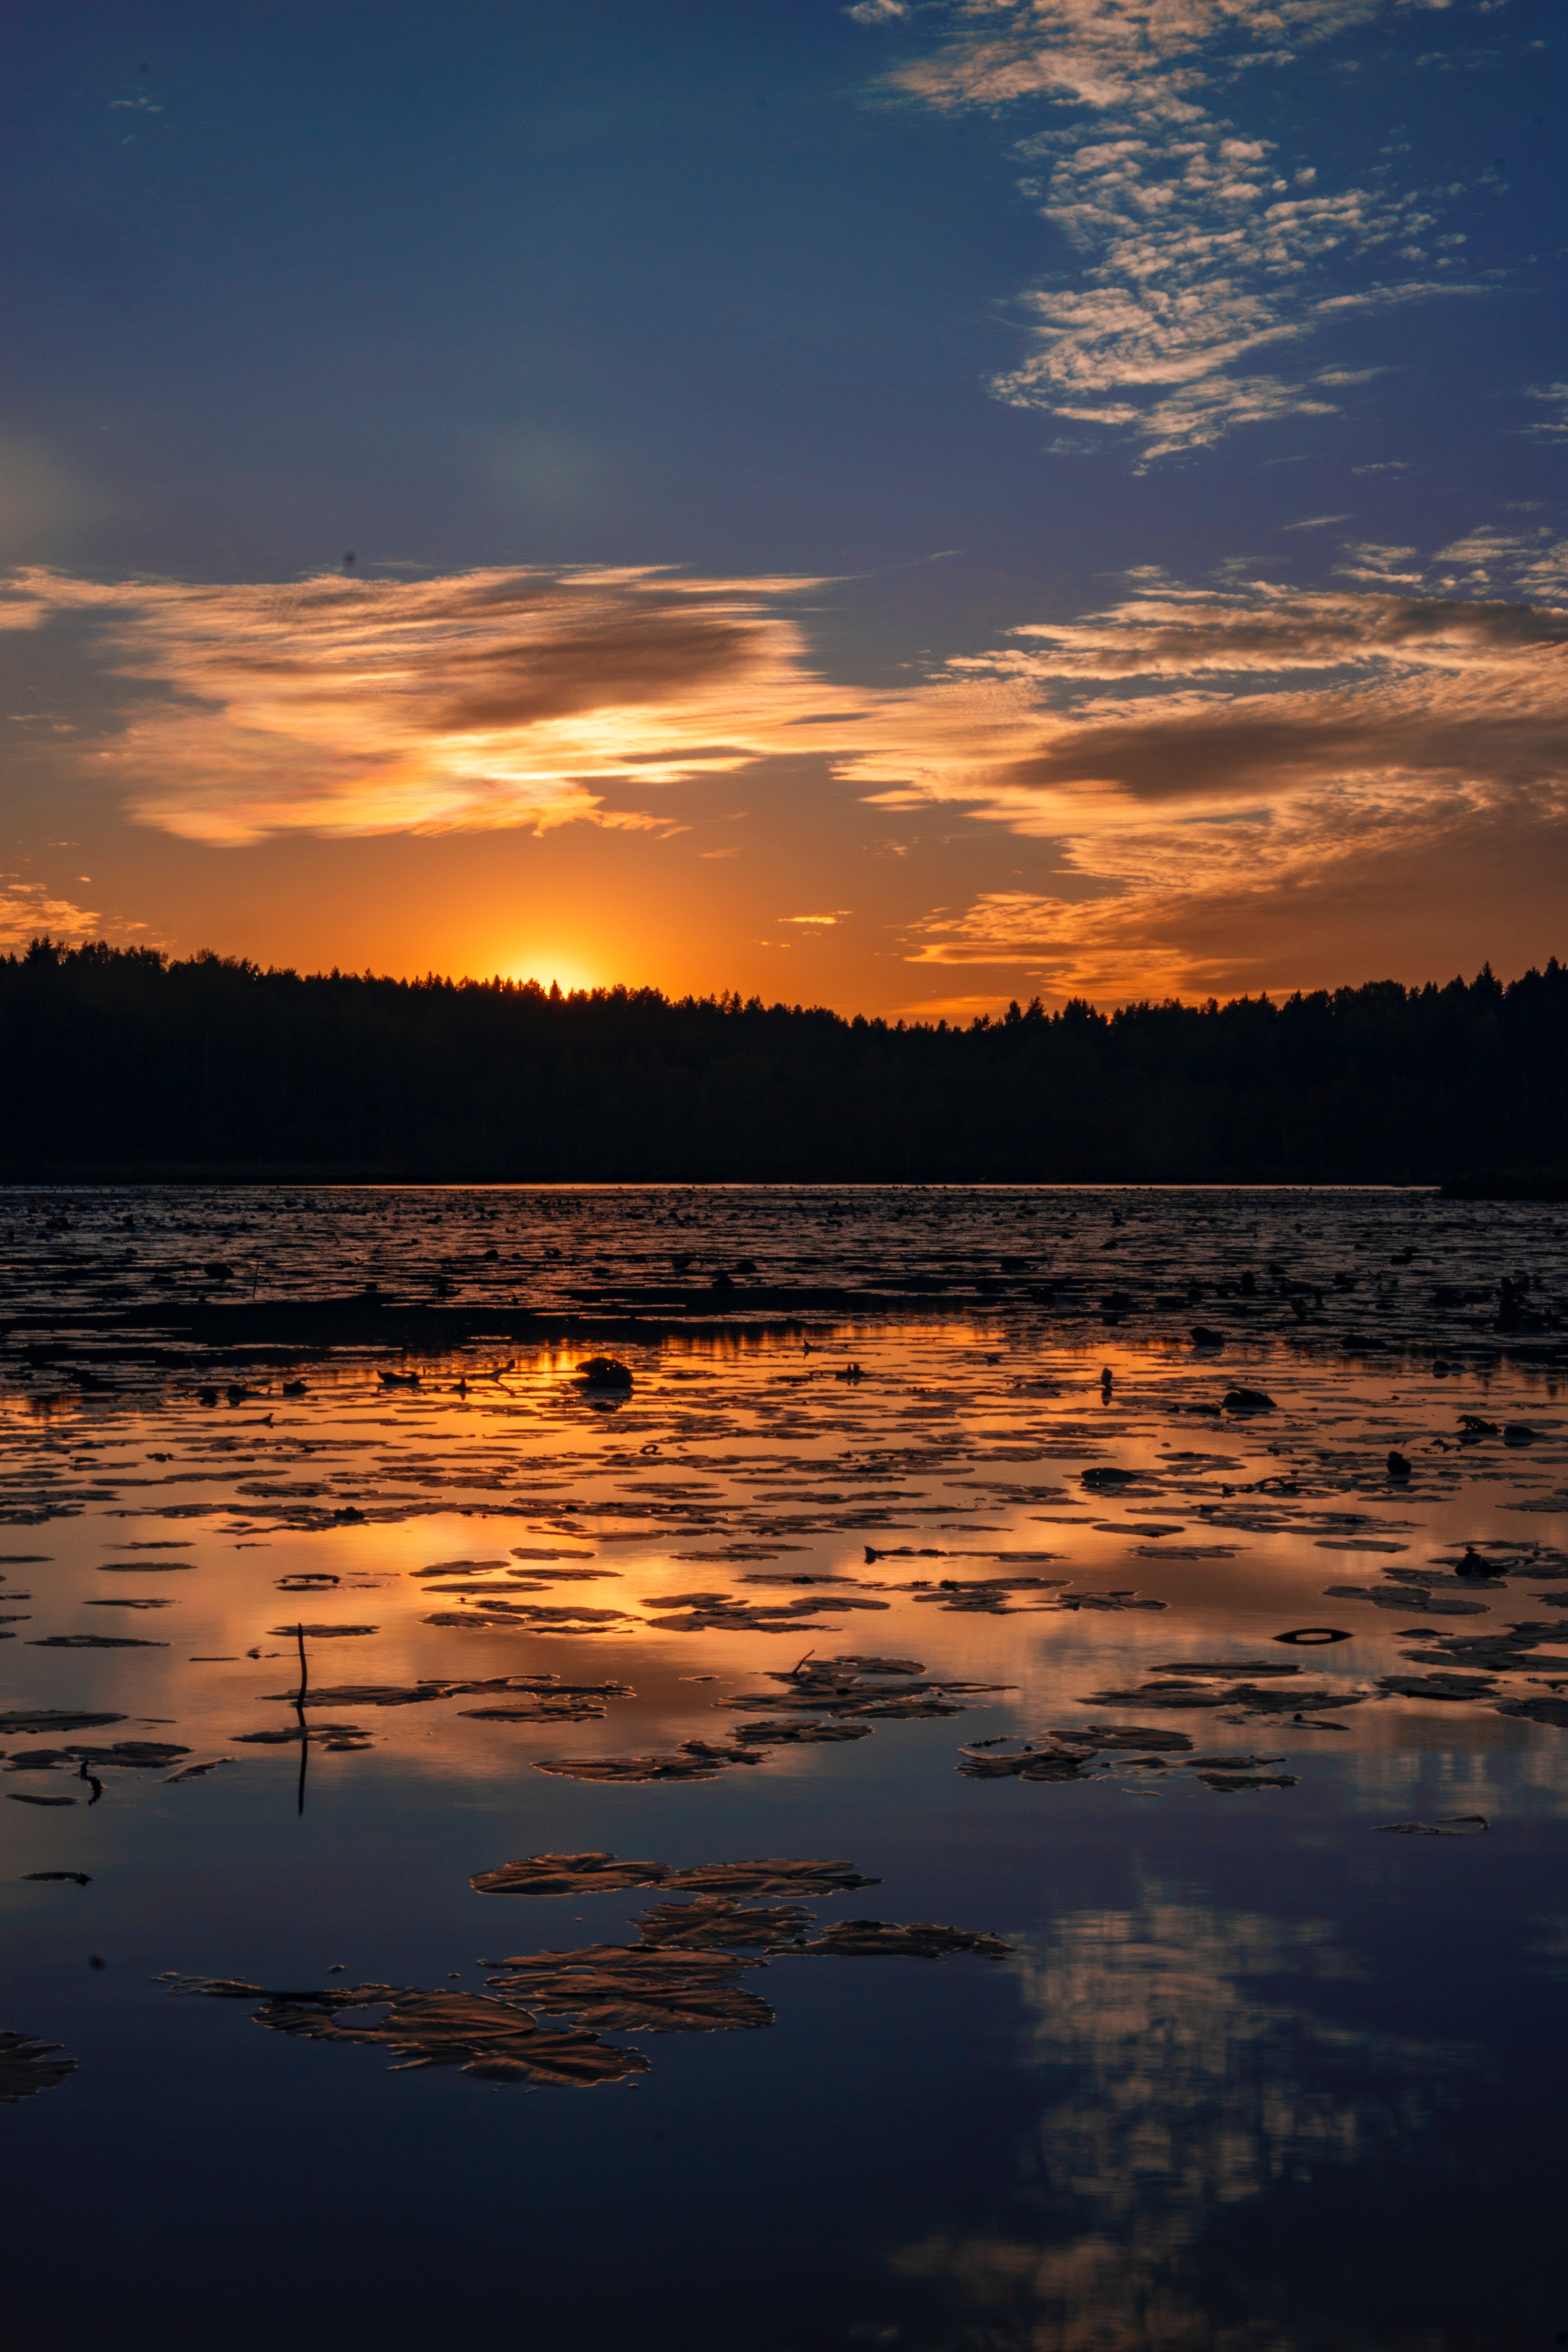
reflection, sky, water, sunset, horizon, afterglow, calm, lake, loch, sunrise, river, cloud, atmosphere, dusk, evening, dawn, reservoir, morning, shore, sun, sunlight, wetland, red sky at morning, sea, landscape, tree, computer wallpaper, meteorological phenomenon